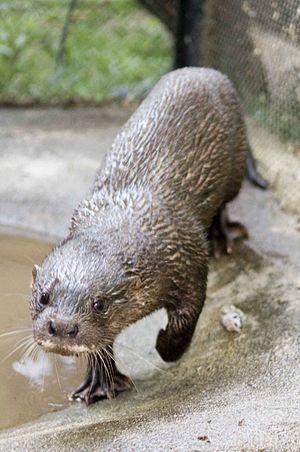
La Loutre de Sumatra, également appelée loutre à nez poilu est une espèce de mammifères de la famille des Mustelidae.